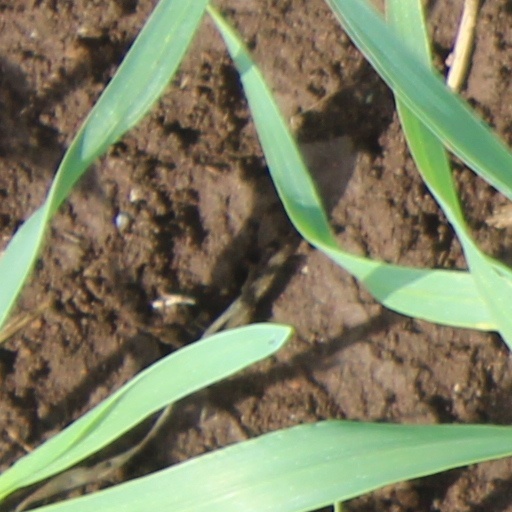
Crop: wheat